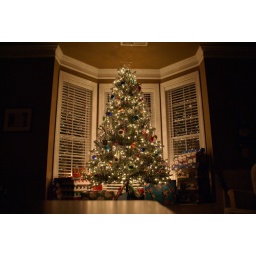
Our tree in my office